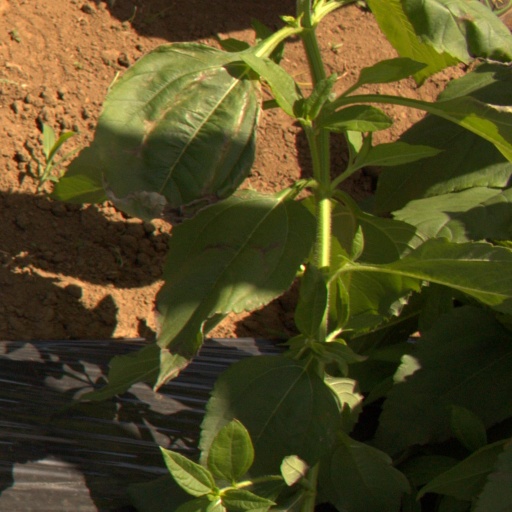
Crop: Jerusalem artichoke